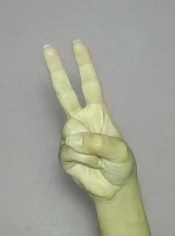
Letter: taa